Wari culture

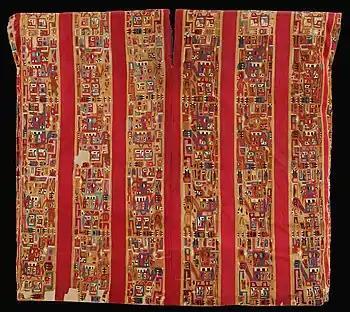
Huari style - Unku textile with designs of stylized figures

The Wari are particularly known for their textiles, which were well-preserved in desert burials. The standardization of textile motifs serves as artistic evidence of state control over elite art production in the Wari state. Surviving textiles include tapestries, hats and tunics for high-ranking officials. There are between six and nine miles of thread in each tunic, and they often feature highly abstracted versions of typical Andean artistic motifs, such as the Staff God. It is possible that these abstract designs served "a mysterious or esoteric code to keep out uninitiated foreign subjects" and that the geometric distortions made the wearer's chest appear larger to reflect their high rank.